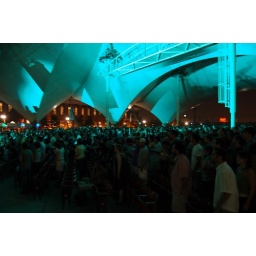
Guster rocks Baltimore--just like we're swimming under the sea.